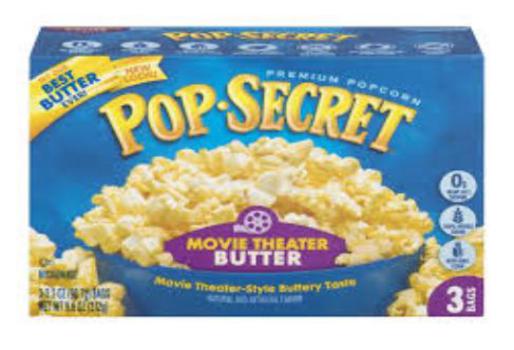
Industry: Food